Wood Green (Old Bescot) railway station

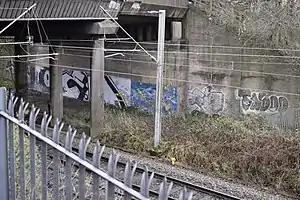
Wood Green railway station

Wood Green (Old Bescot) railway station was a railway station that opened on the Grand Junction Railway in 1837. It served the Wood Green area of Wednesbury and Walsall. It closed in 1941. It was located near to where junction 9 of the M6 motorway has been located since the late 1960s.